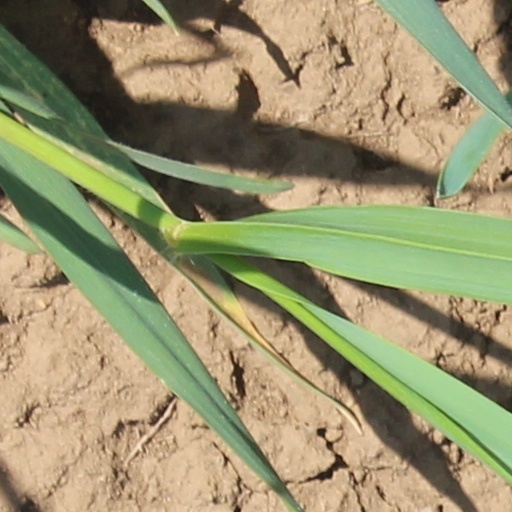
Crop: wheat